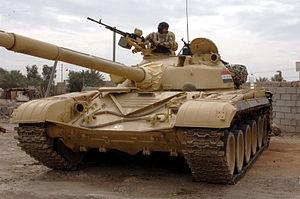
Le T-72 est un char de combat conçu à l'origine comme une version simplifiée du T-64, moins cher tout en étant plus fiable et destiné à équiper massivement les armées du pacte de Varsovie.
La guerre d'Irak ou seconde guerre du Golfe commence officiellement le 20 mars 2003 avec l'invasion de l'Irak par la coalition menée par les États-Unis contre le Parti Baas de Saddam Hussein. L'invasion a conduit à la défaite rapide de l'armée irakienne, à la capture et l'exécution de Saddam Hussein et à la mise en place d'un nouveau gouvernement.
Les Forces armées irakiennes sont les forces armées de l'Irak. Celles-ci ont participé à plusieurs conflits de haute intensité et insurrections depuis l'indépendance de ce pays, ont été dissoutes le 23 mai 2003 par Paul Bremer, à la suite de l'opération liberté irakienne, ce qui sera considéré par la suite comme l'une des plus graves décisions de ce dernier, puis ont été progressivement recréées, sur des bases entièrement nouvelles, par les forces de la Coalition militaire en Irak.